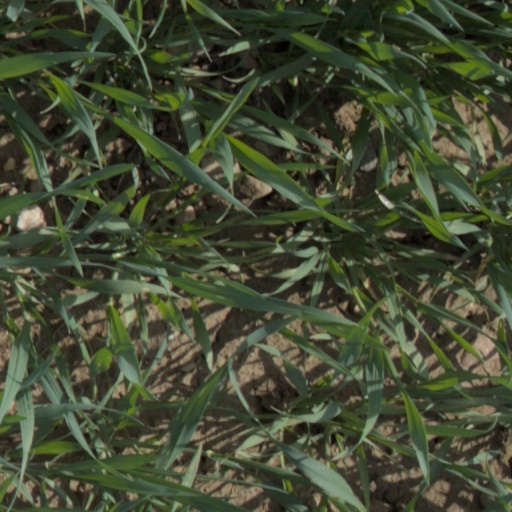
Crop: wheat